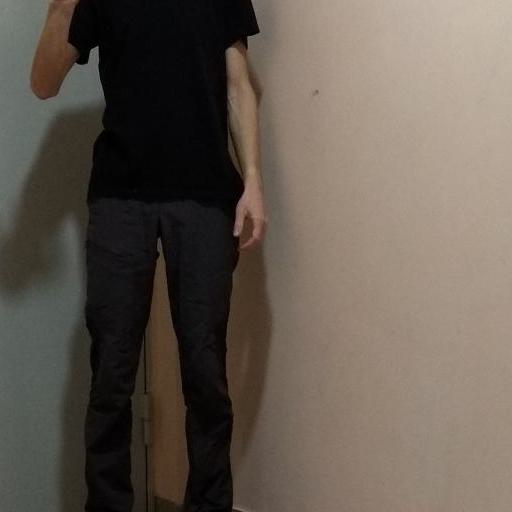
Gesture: no_gesture